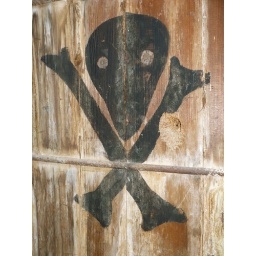
This sign is in a building at the Ghost Town of Bannock,Montana.